Knapton railway station

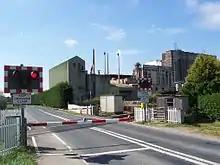
Knapton Maltings, built on the former goods yard

Following nationalisation of the railways on 1 January 1948, the goods yard and signal box fell under the auspices of the North Eastern Region of British Railways.